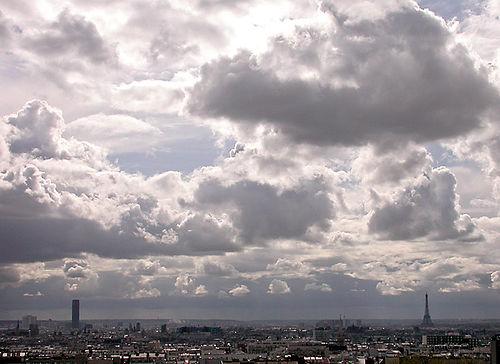
Weather: cloudy or overcast